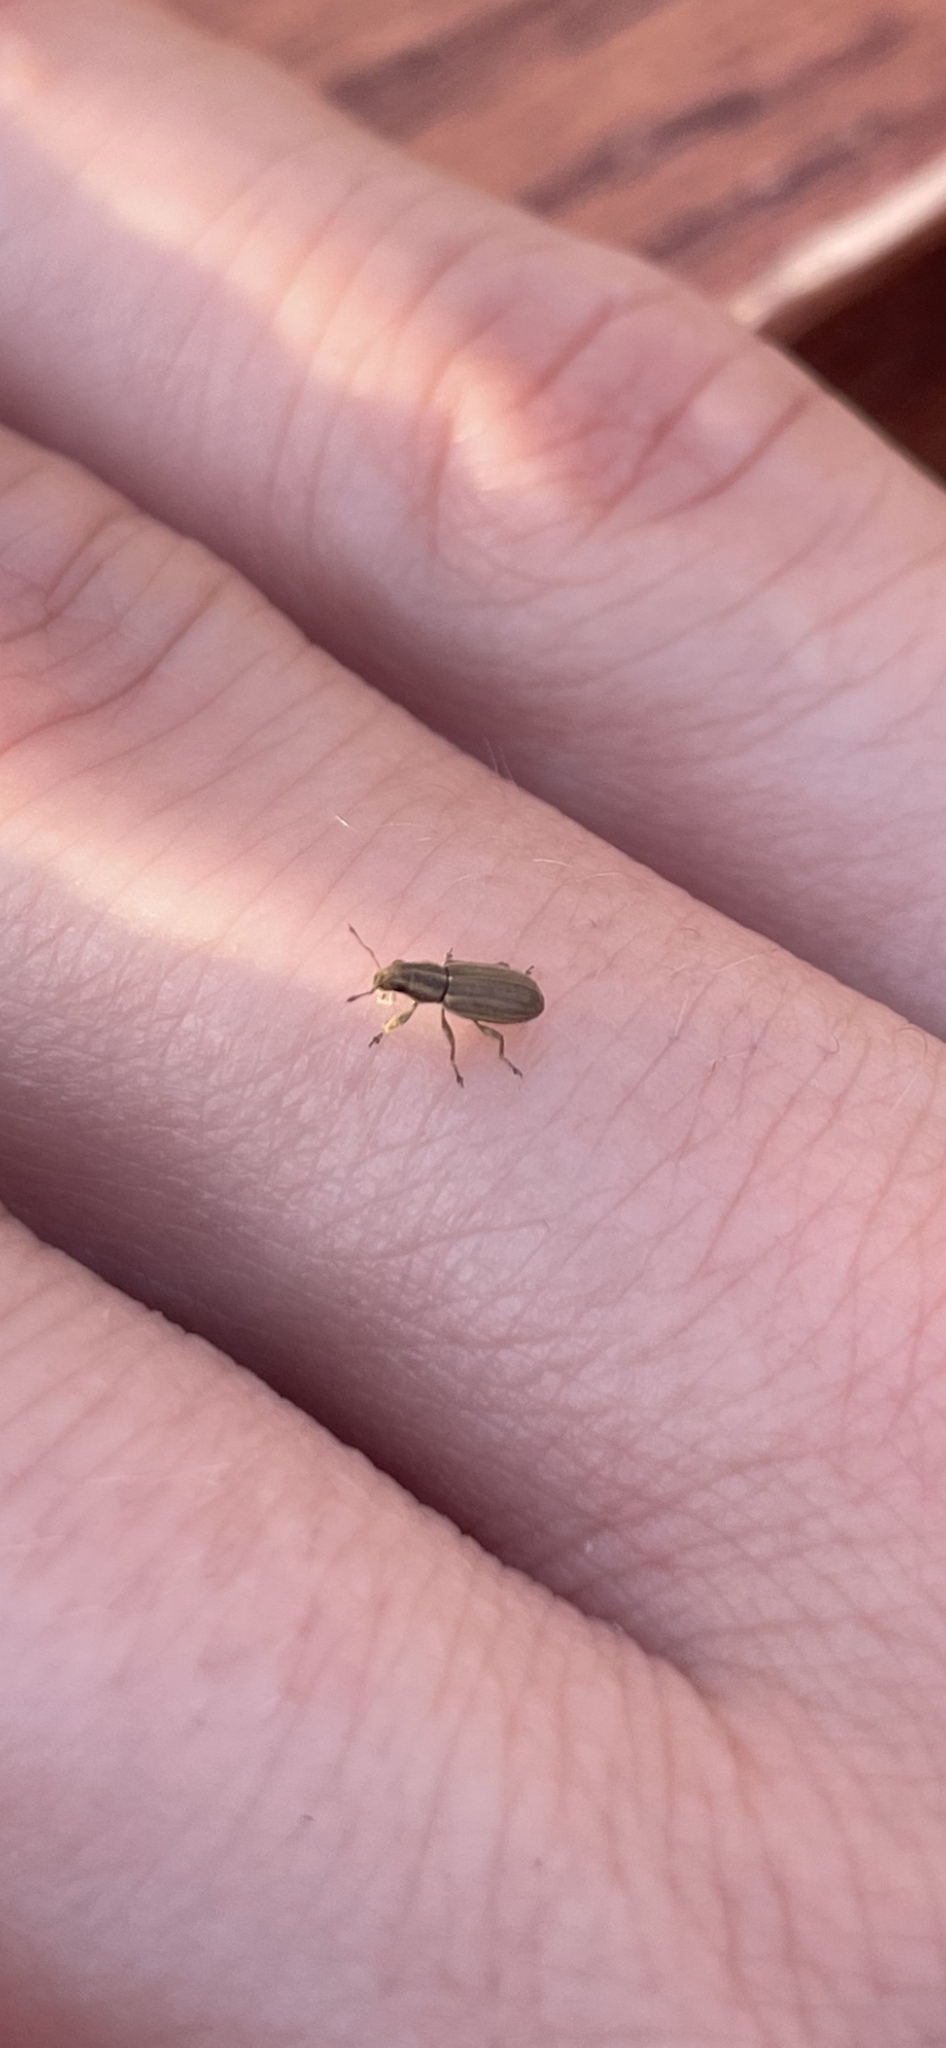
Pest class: pea_leaf_weevil